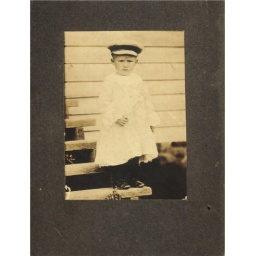
boy in hat on steps